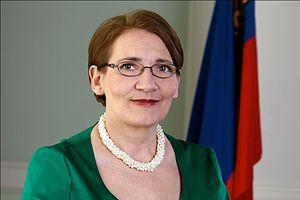
Le gouvernement Tschütscher est le gouvernement du Liechtenstein du 25 mars 2009 au 27 mars 2013.